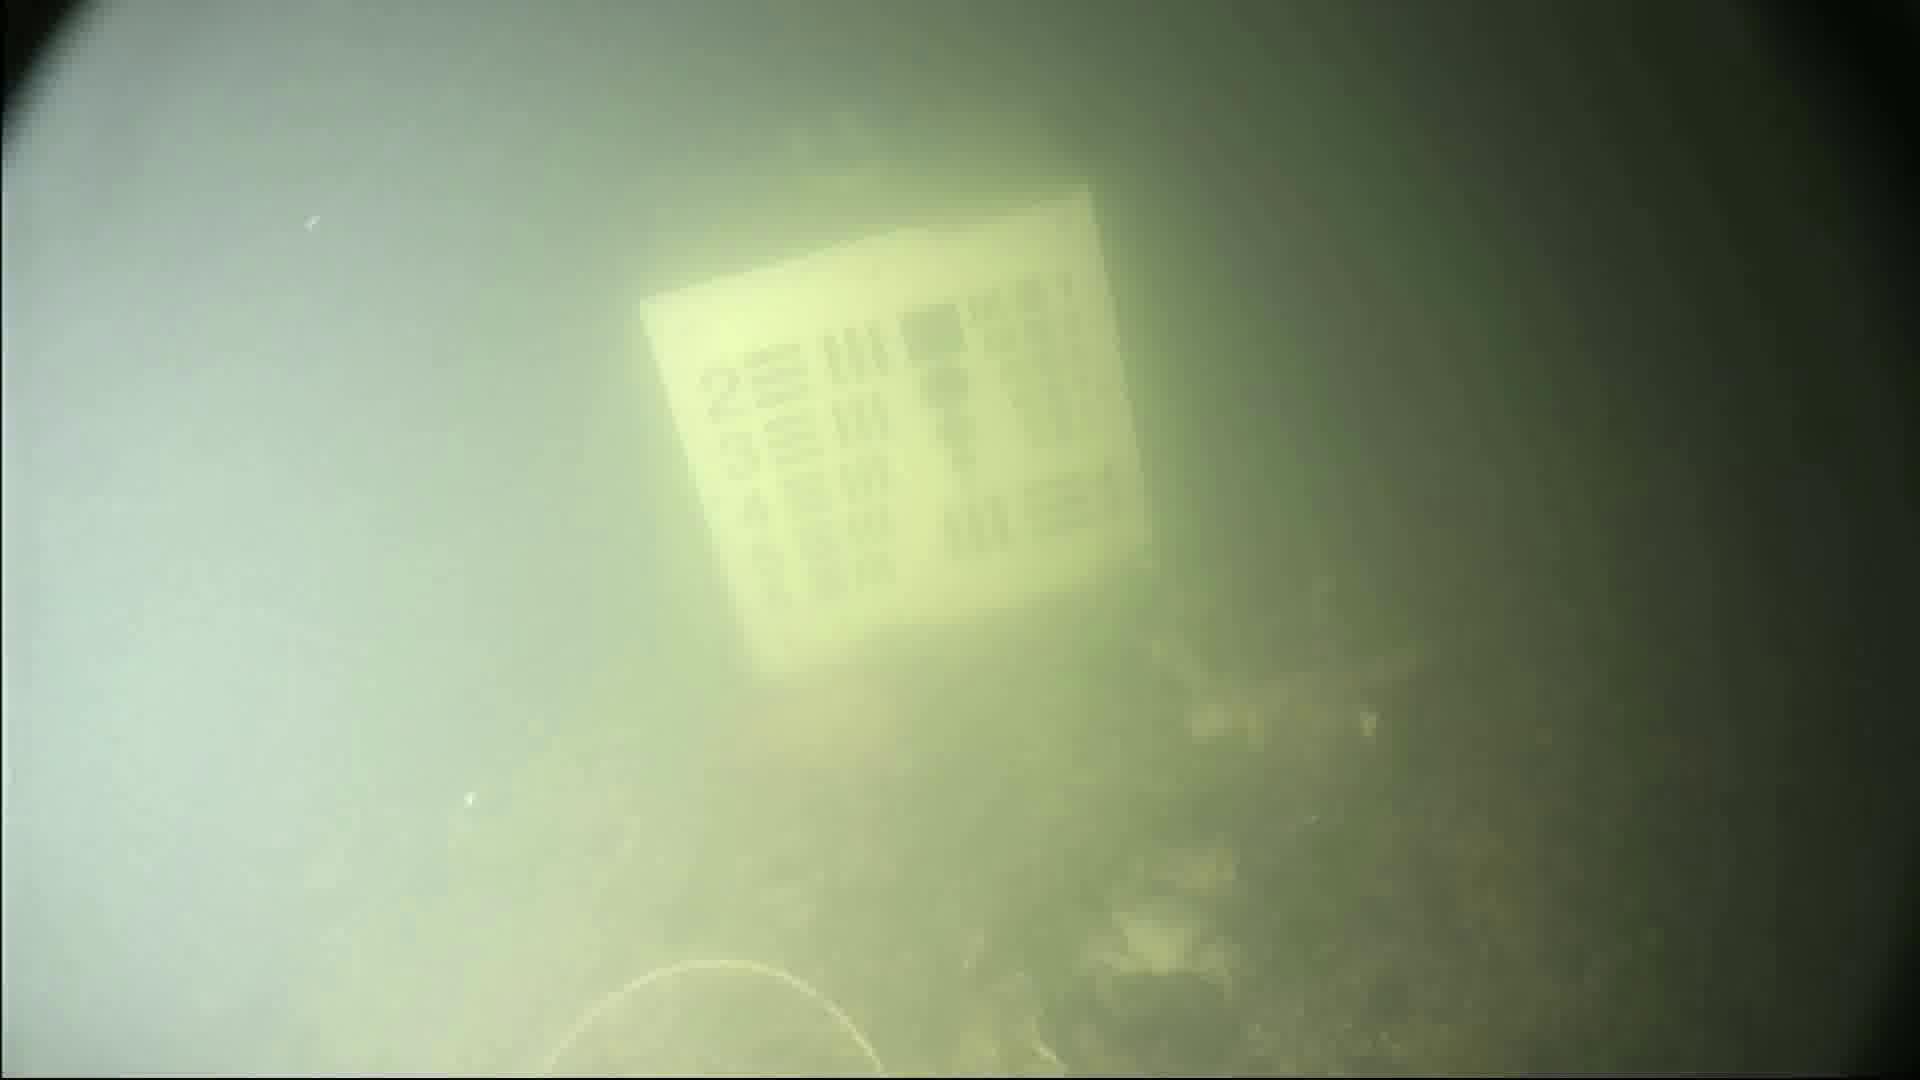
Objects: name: crab